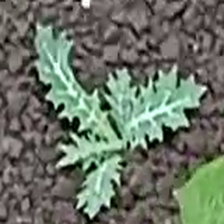
Weed species: Bilayat_(Mexicana_Argemone)